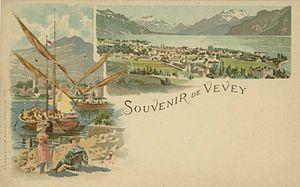
carte postale de Vevey, env. 1900 (Canton Vaud, Suisse), chromolithographie Русский: почтовая открытка Веве, около 1900 г. (кантон Во, Швейцария), хромолитография